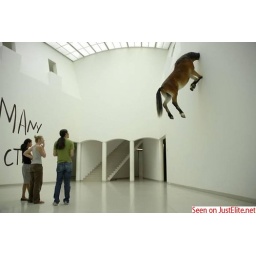
horse in the wall